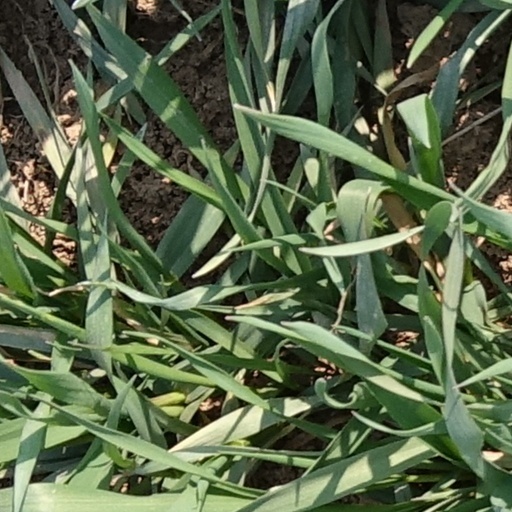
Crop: wheat